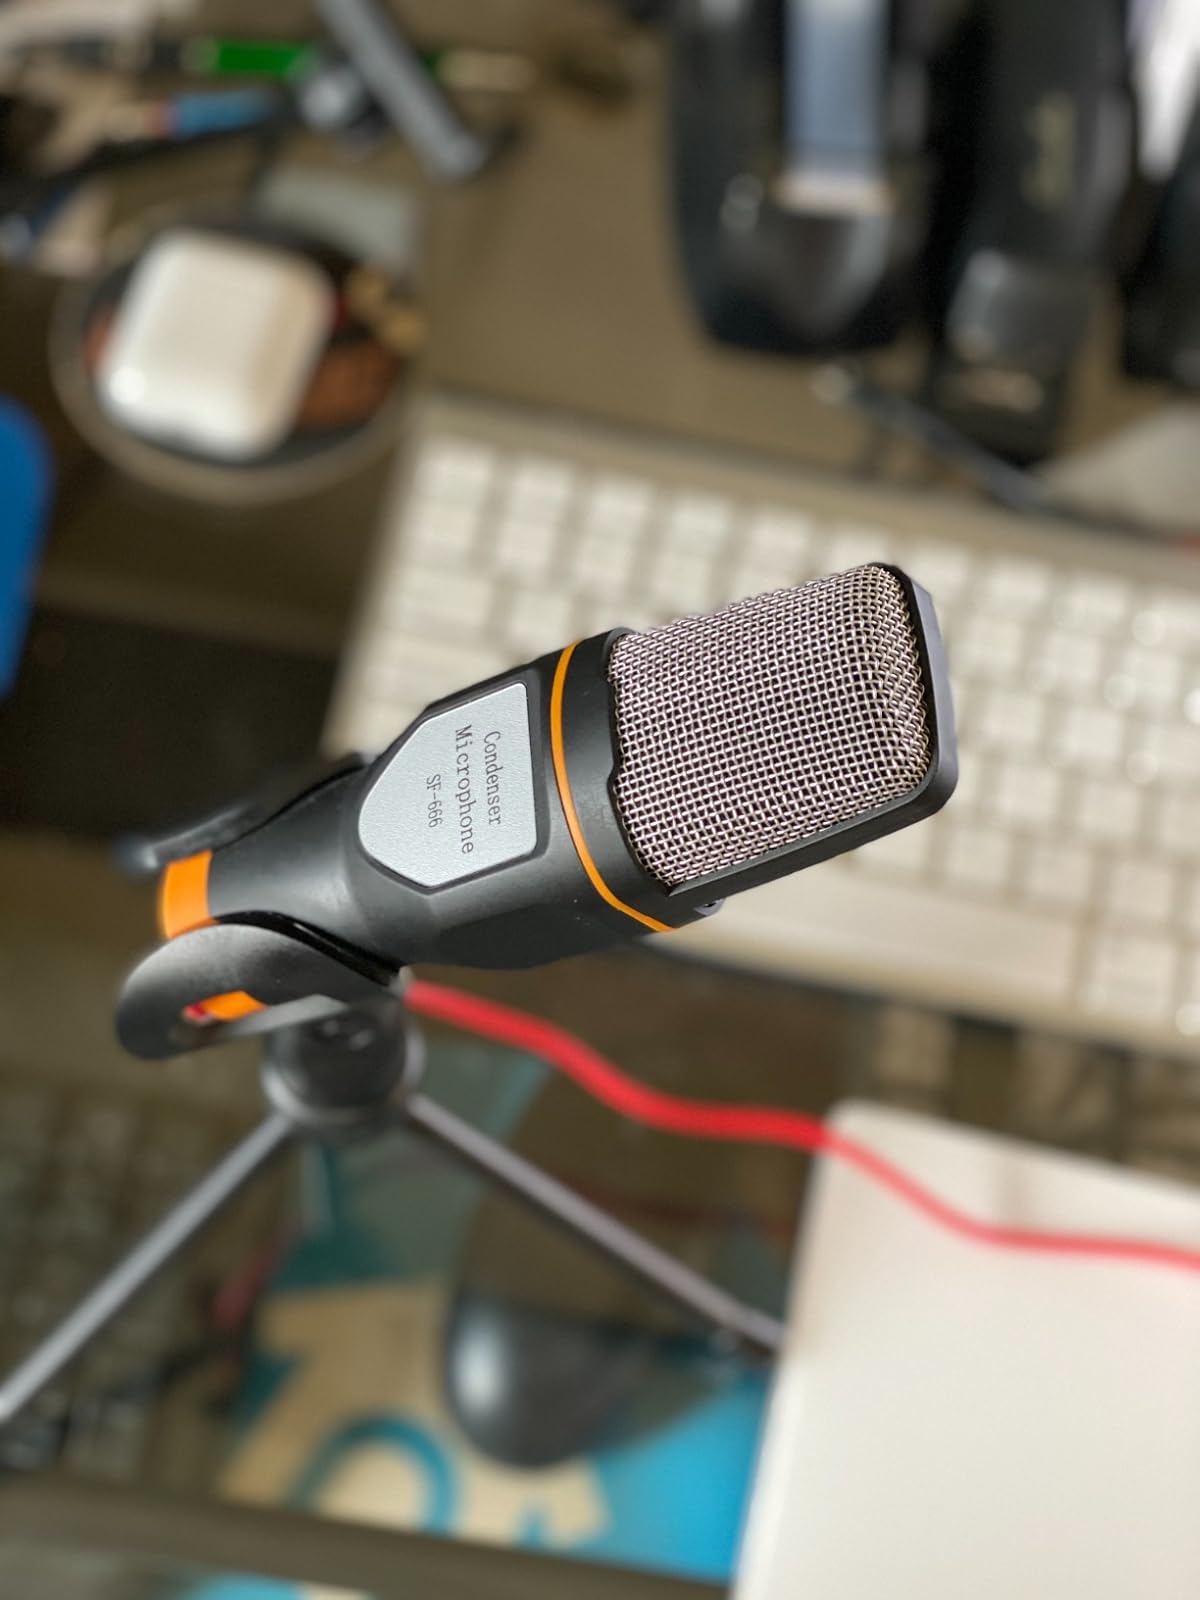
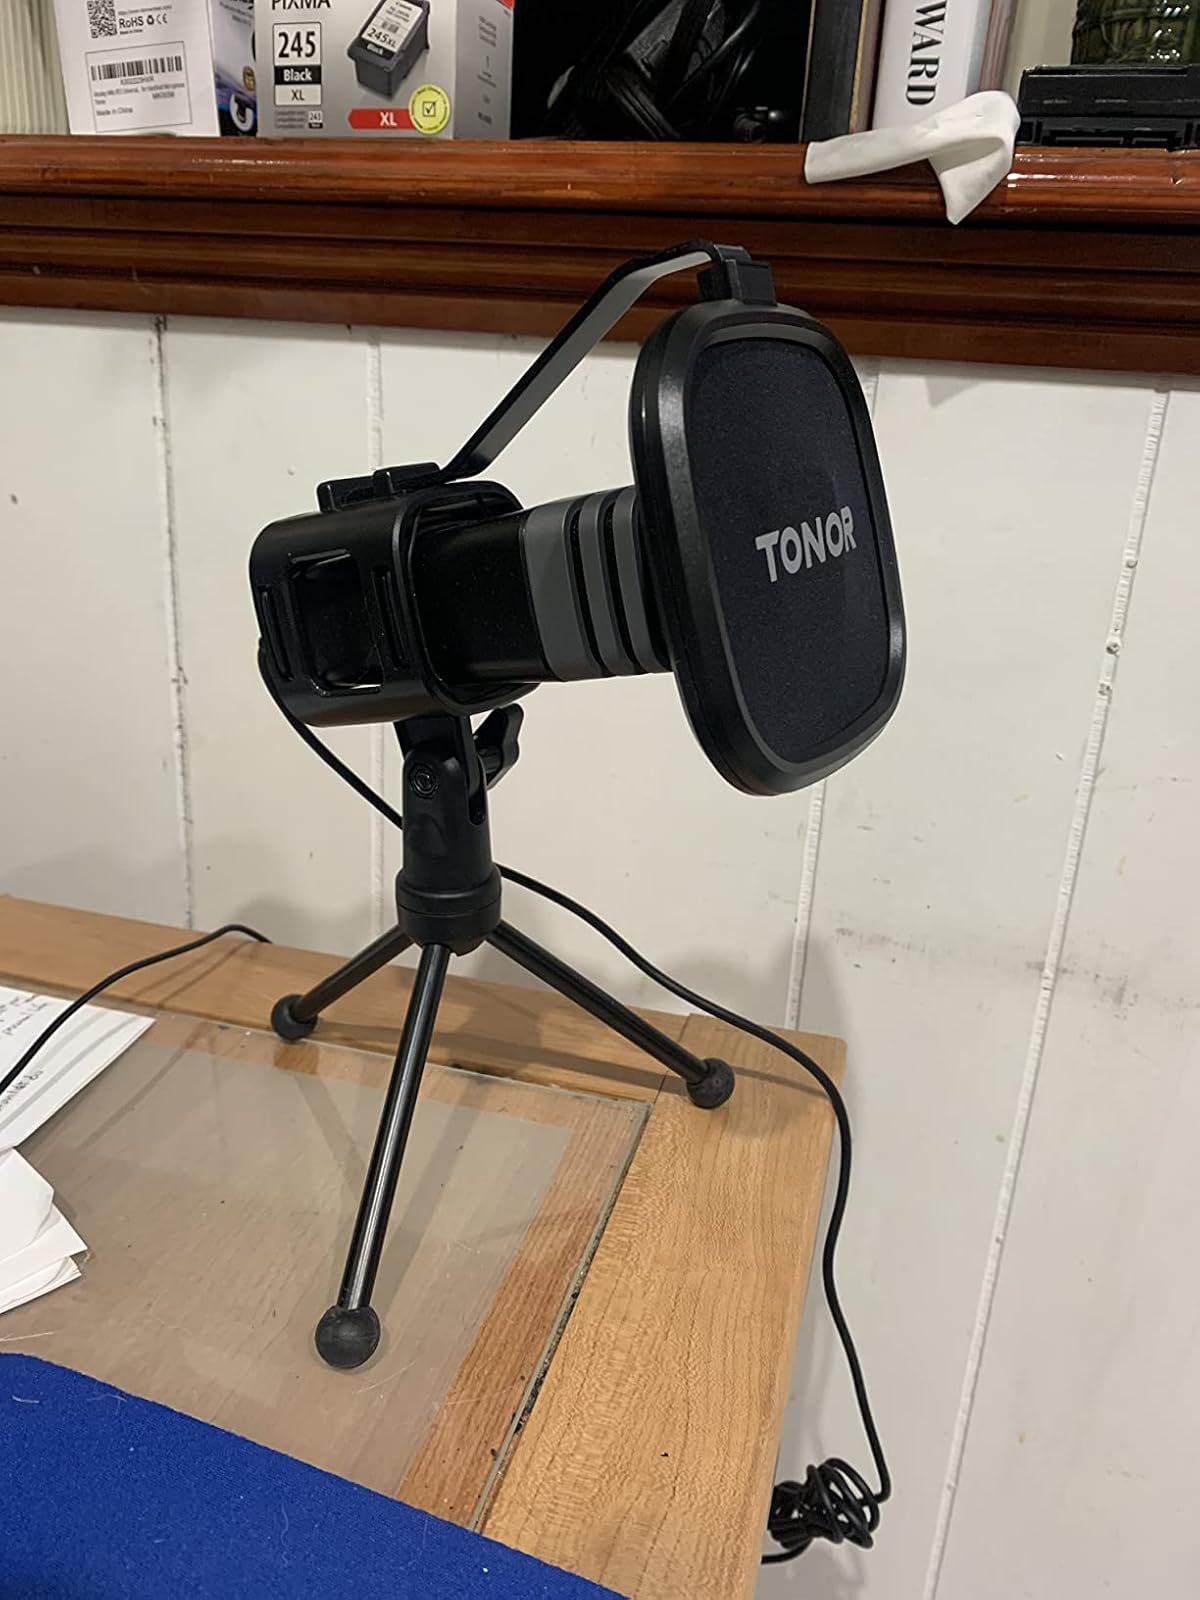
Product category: microphone
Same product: no